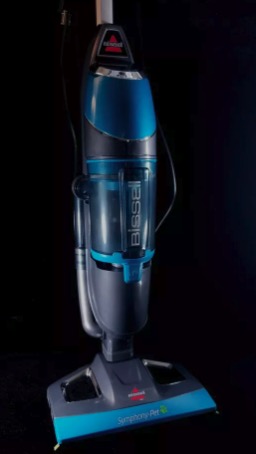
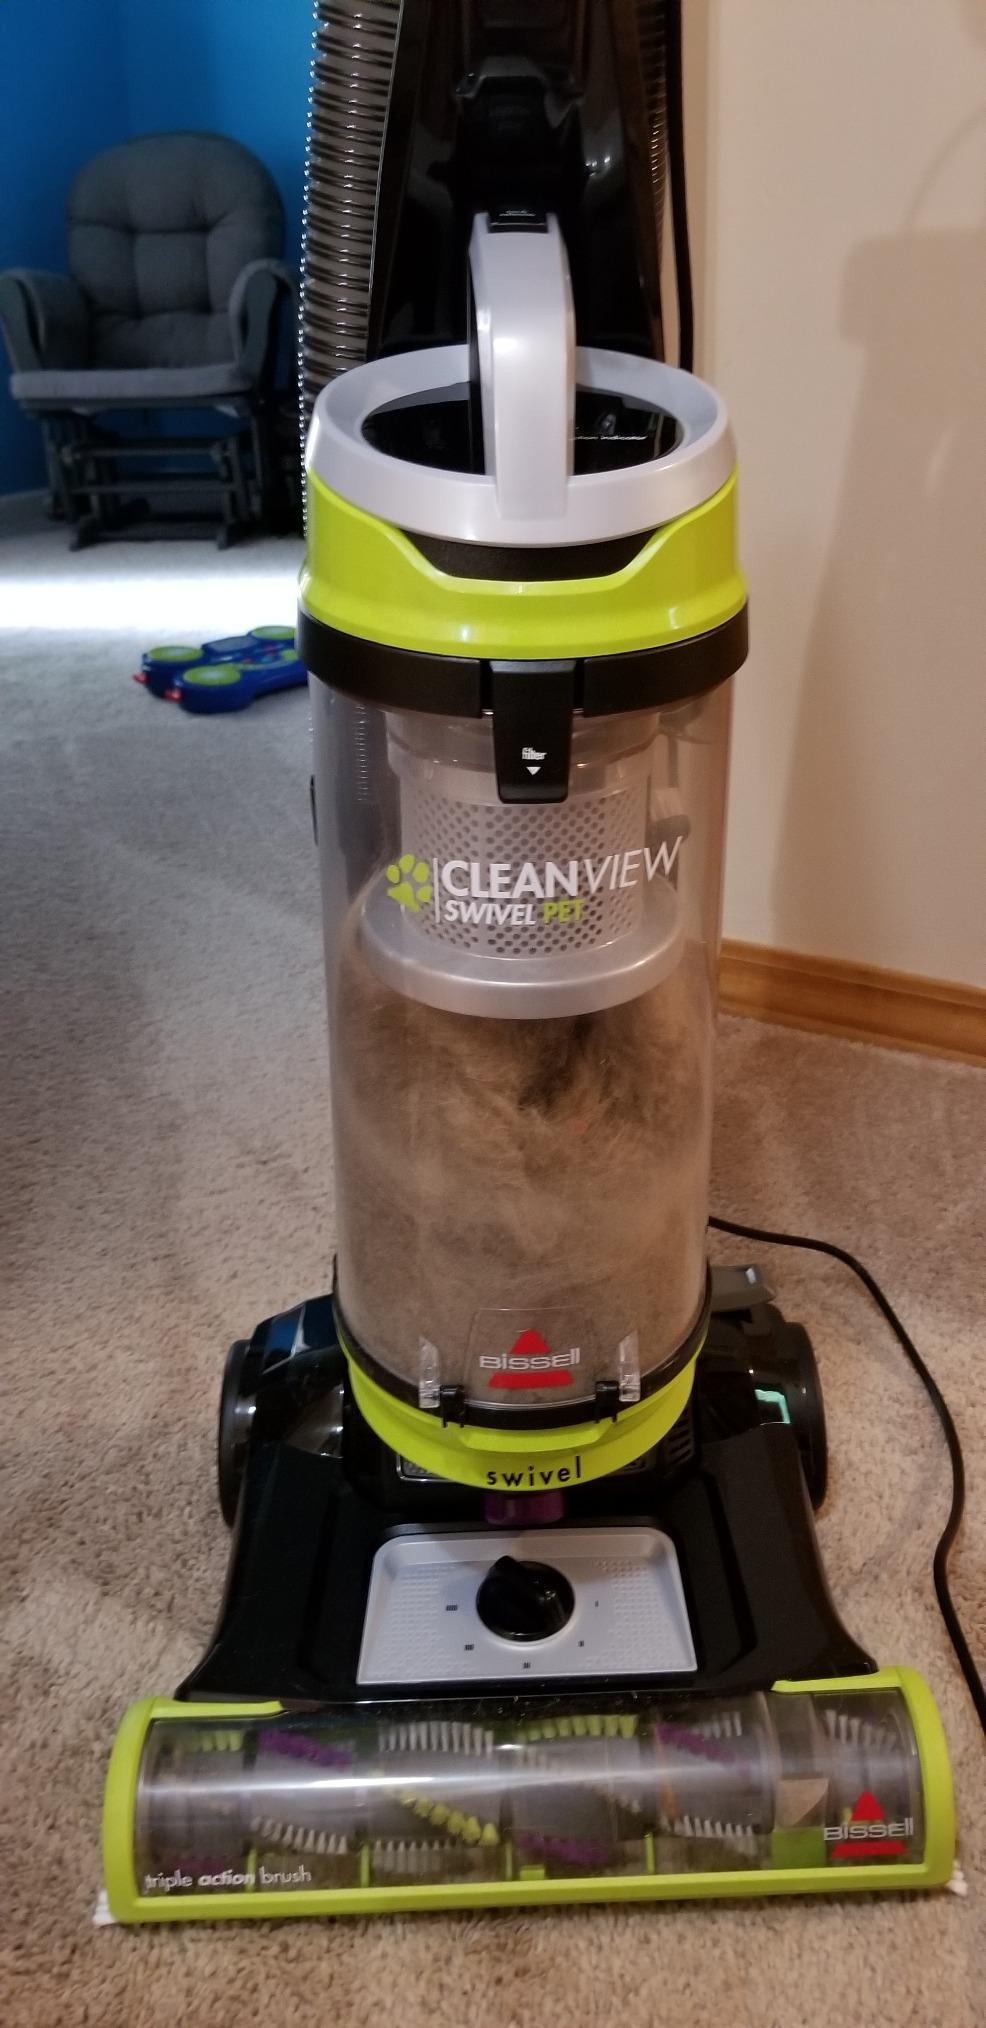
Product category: items_vacuum
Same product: no